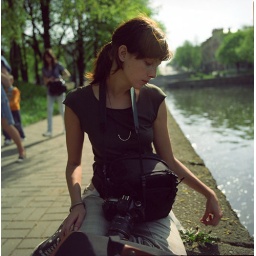
Young photographer girl sitting in a park near lake